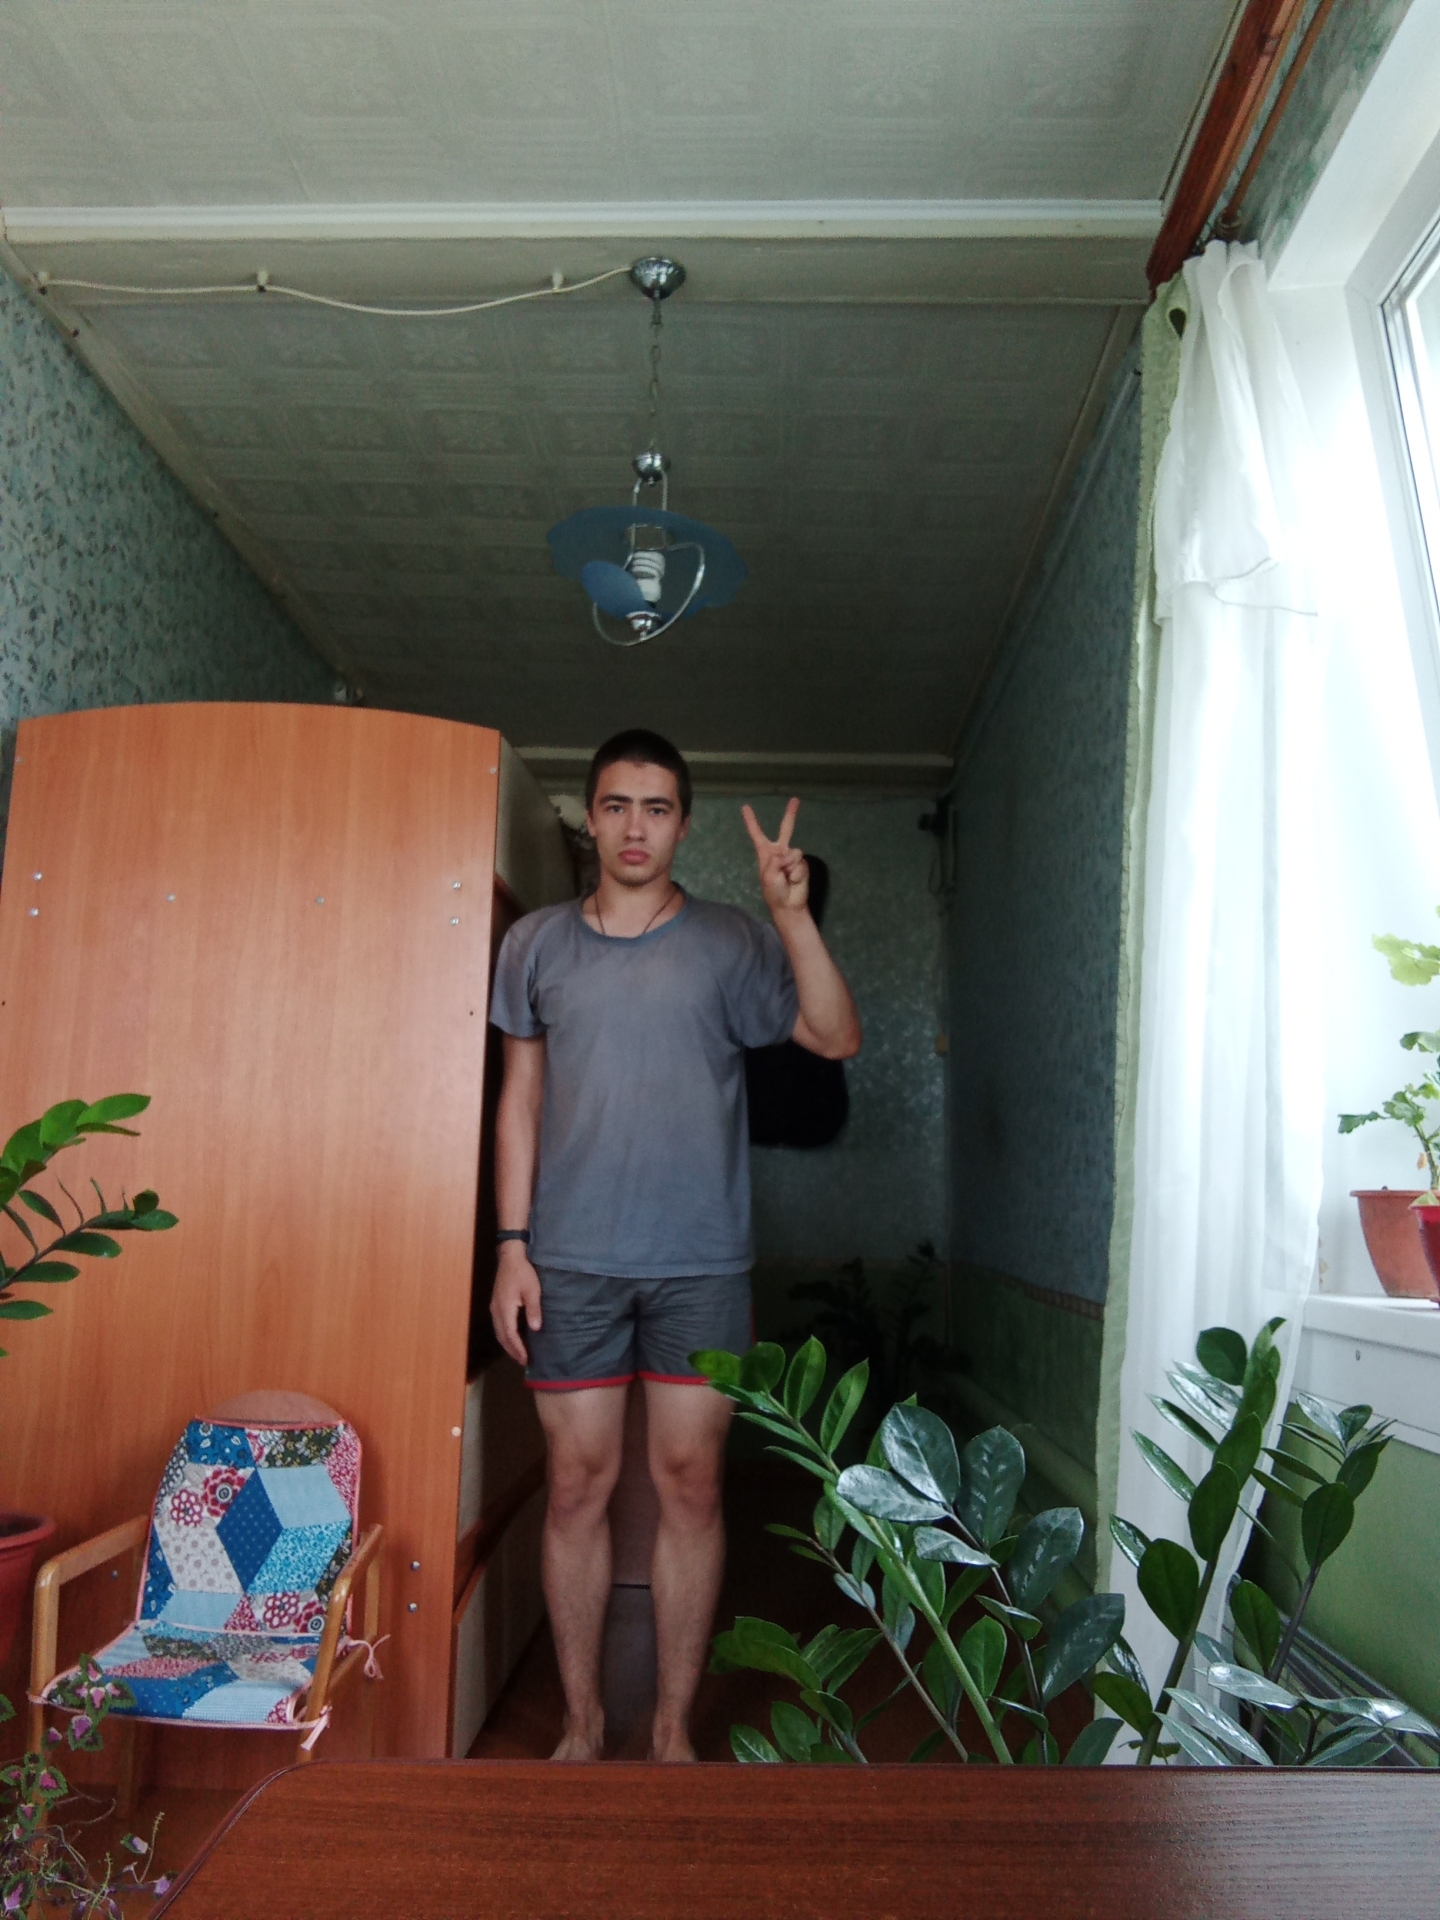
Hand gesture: peace